2 Fast 2 Furious

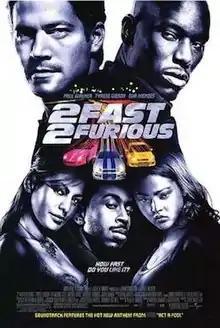
Theatrical release poster

2 Fast 2 Furious is a 2003 action film directed by John Singleton from a screenplay by Michael Brandt and Derek Haas, based on a story by Brandt, Haas, and Gary Scott Thompson. It is the sequel to "The Fast and the Furious" (2001) and the second installment in the "Fast & Furious" franchise. The film stars Paul Walker as Brian O'Conner alongside Tyrese Gibson, Eva Mendes, Cole Hauser, Chris "Ludacris" Bridges, and James Remar. The plot follows ex-LAPD officer Brian O'Conner and his ex-con friend Roman Pearce, who transport a shipment of "dirty money" for shady Miami-based import-export dealer Carter Verone while secretly working with undercover agent Monica Fuentes to bring Verone down.